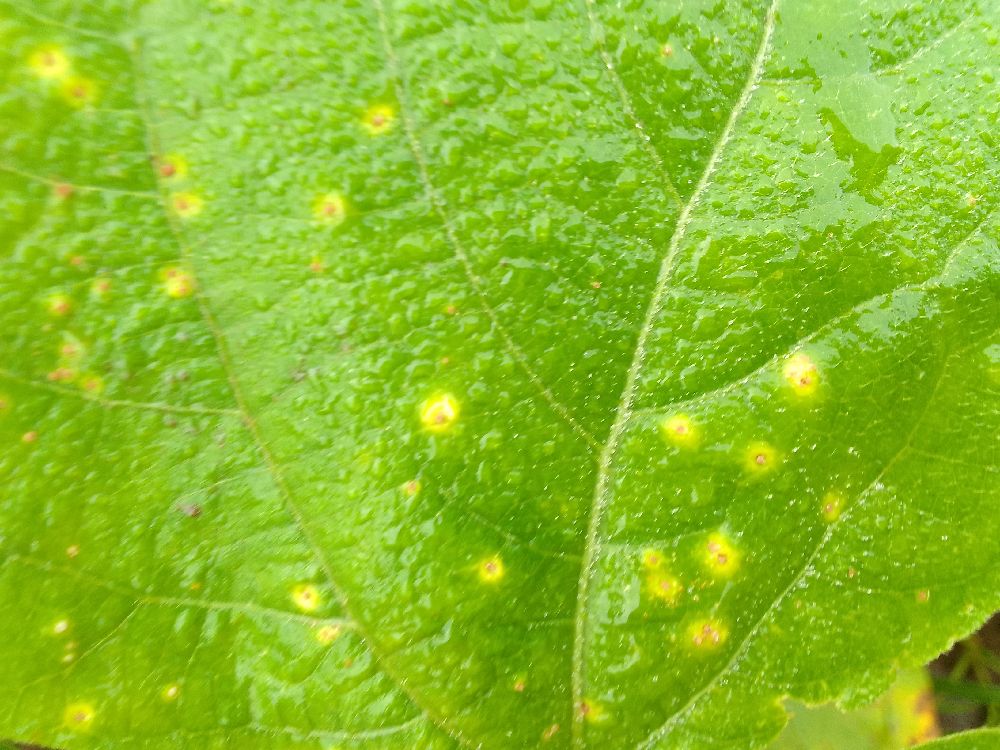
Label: rust